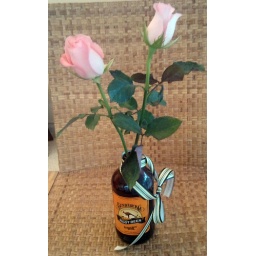
Pink roses in a root beer bottle